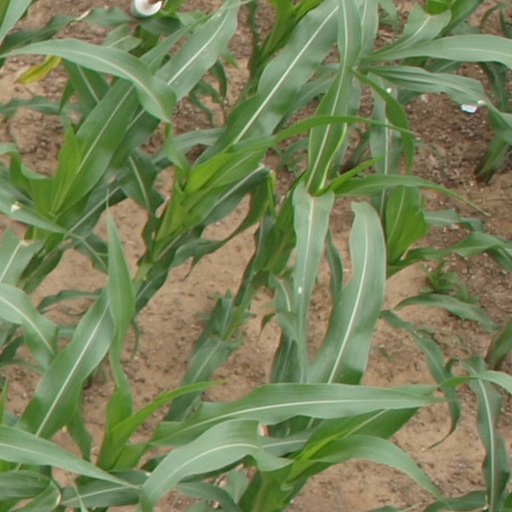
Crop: maize; corn